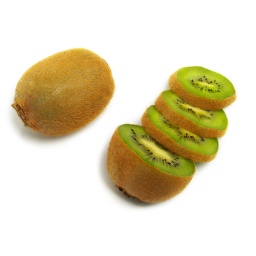
Sliced and whole fresh ripe kiwi viewed from above and isolated on white background